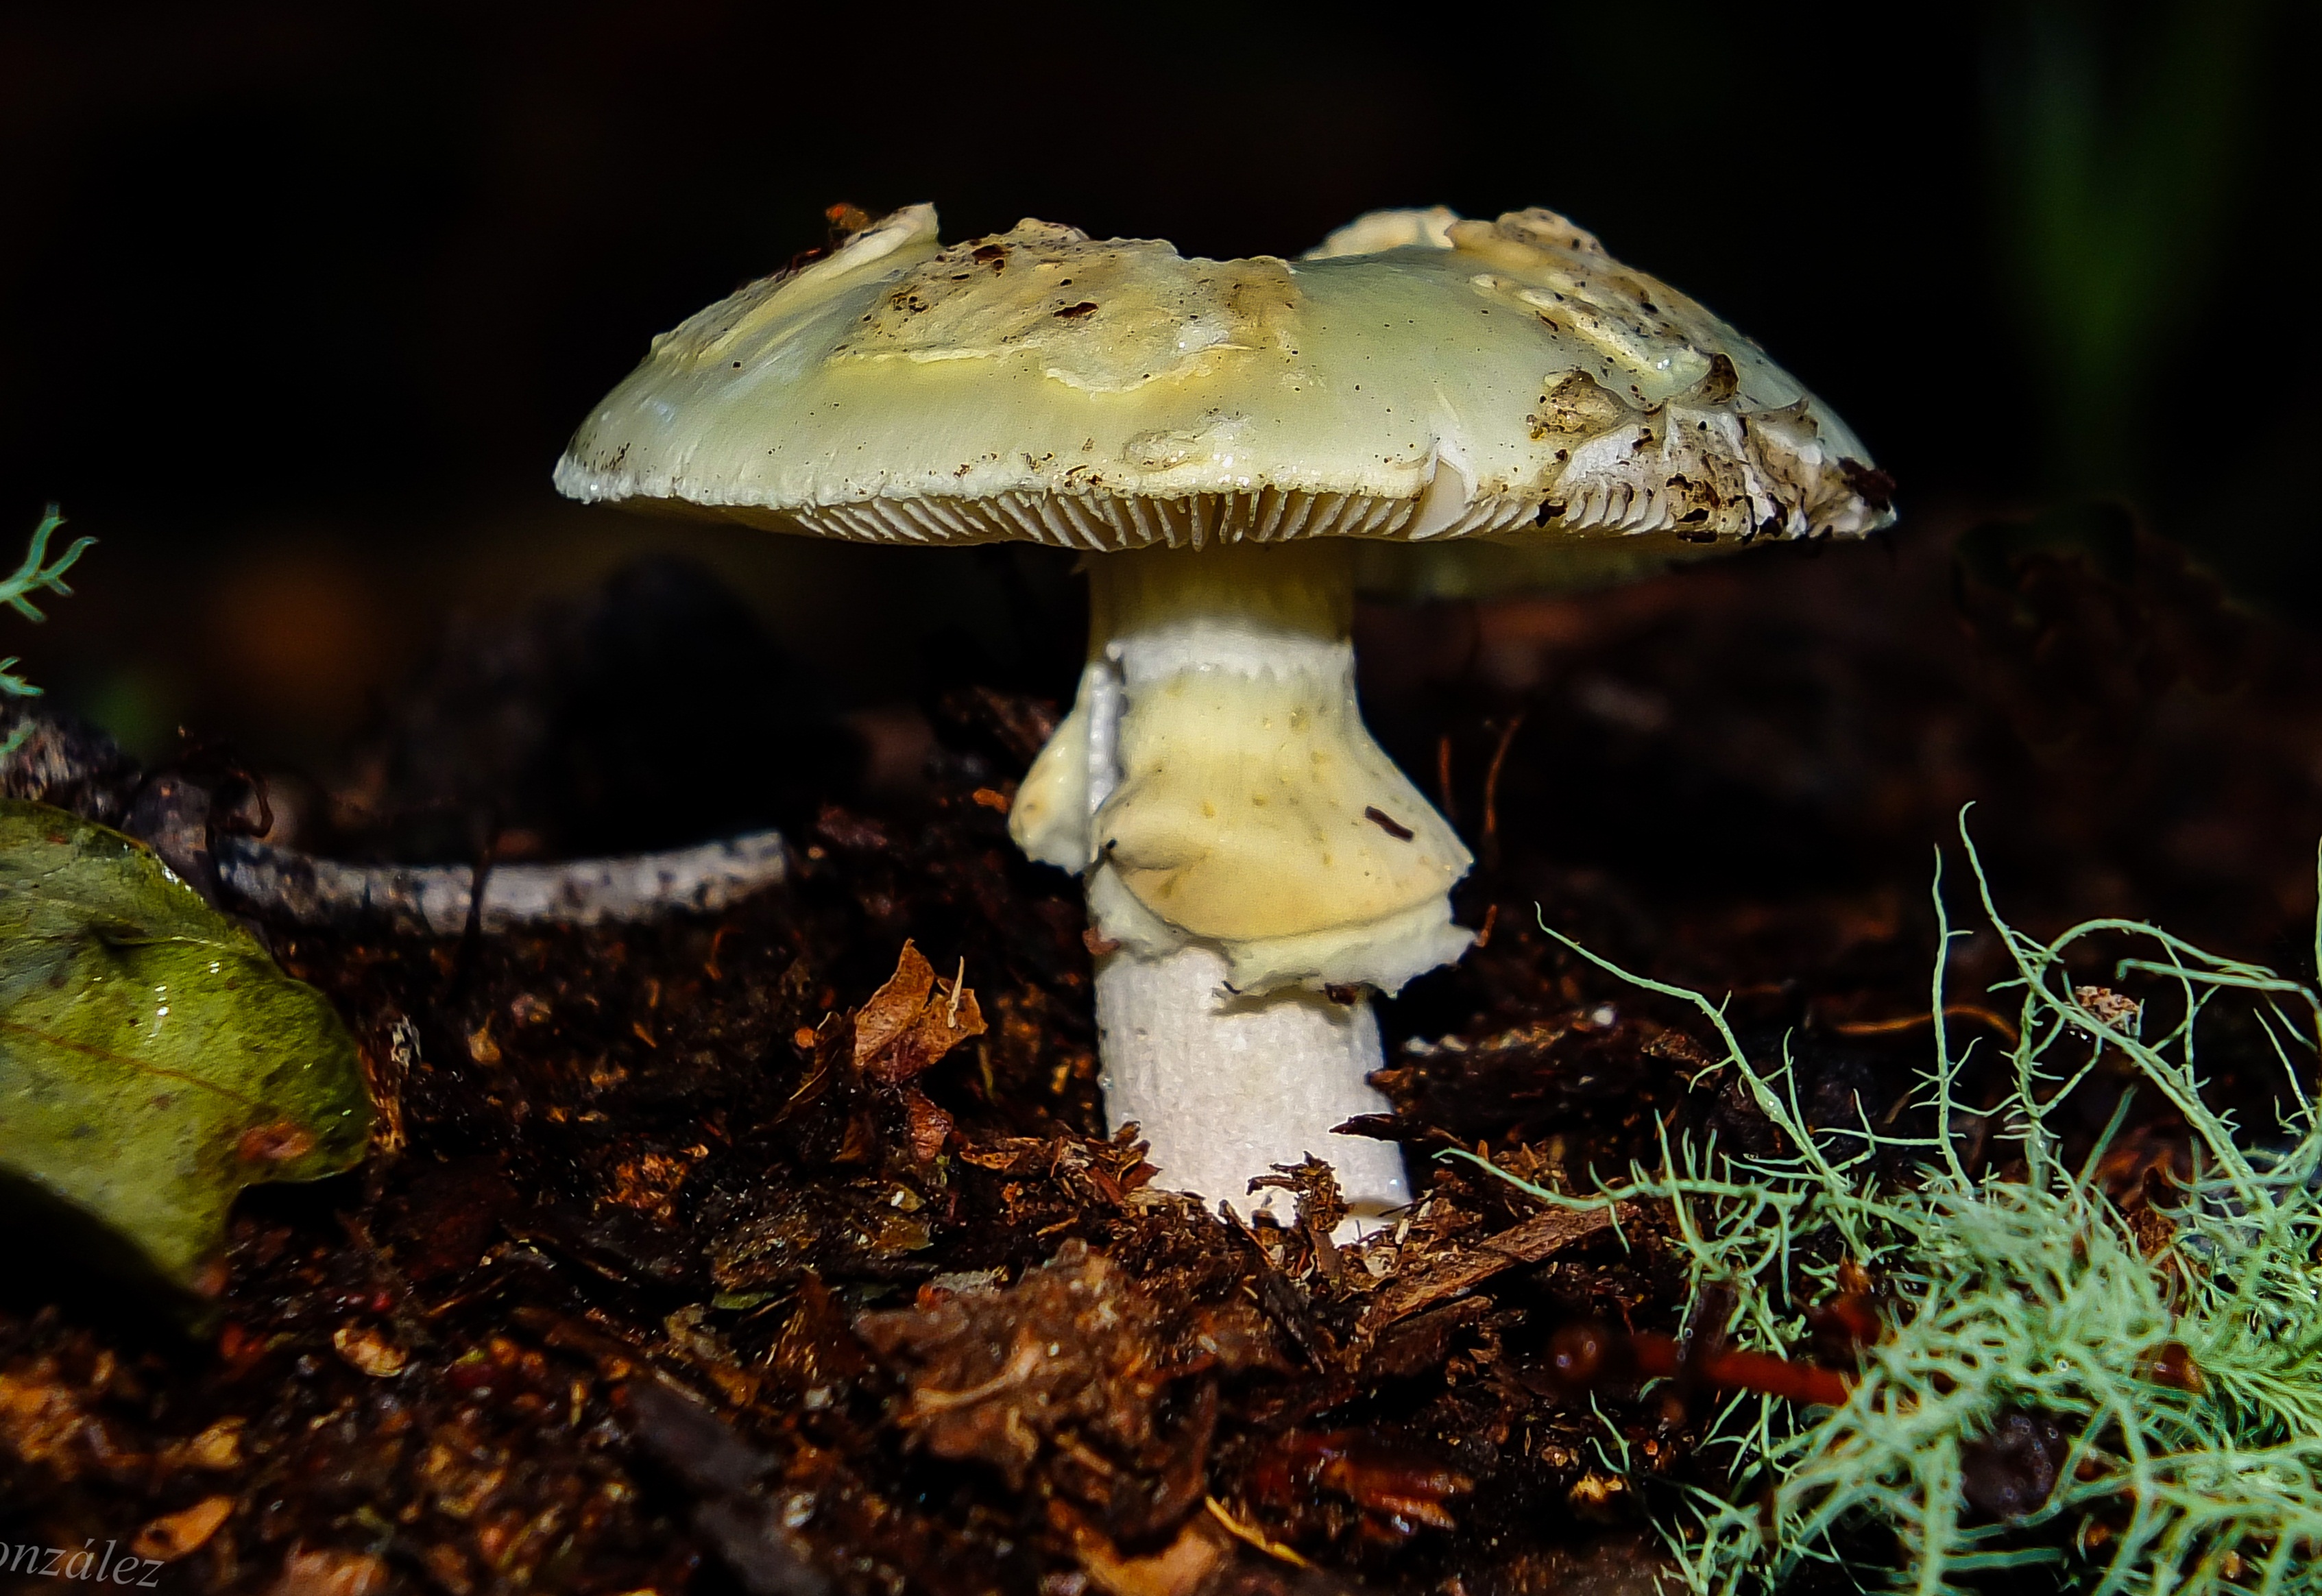
nature, forest, macro, autumn, soil, mushroom, flora, fauna, close up, fungus, mushrooms, naturaleza, setas, woodland, bolete, ggl1, gaby1, xovesphoto, gphoto, fujifilmxs1, agaricus, macro photography, matsutake, oyster mushroom, edible mushroom, medicinal mushroom, agaricomycetes, agaricaceae, penny bun